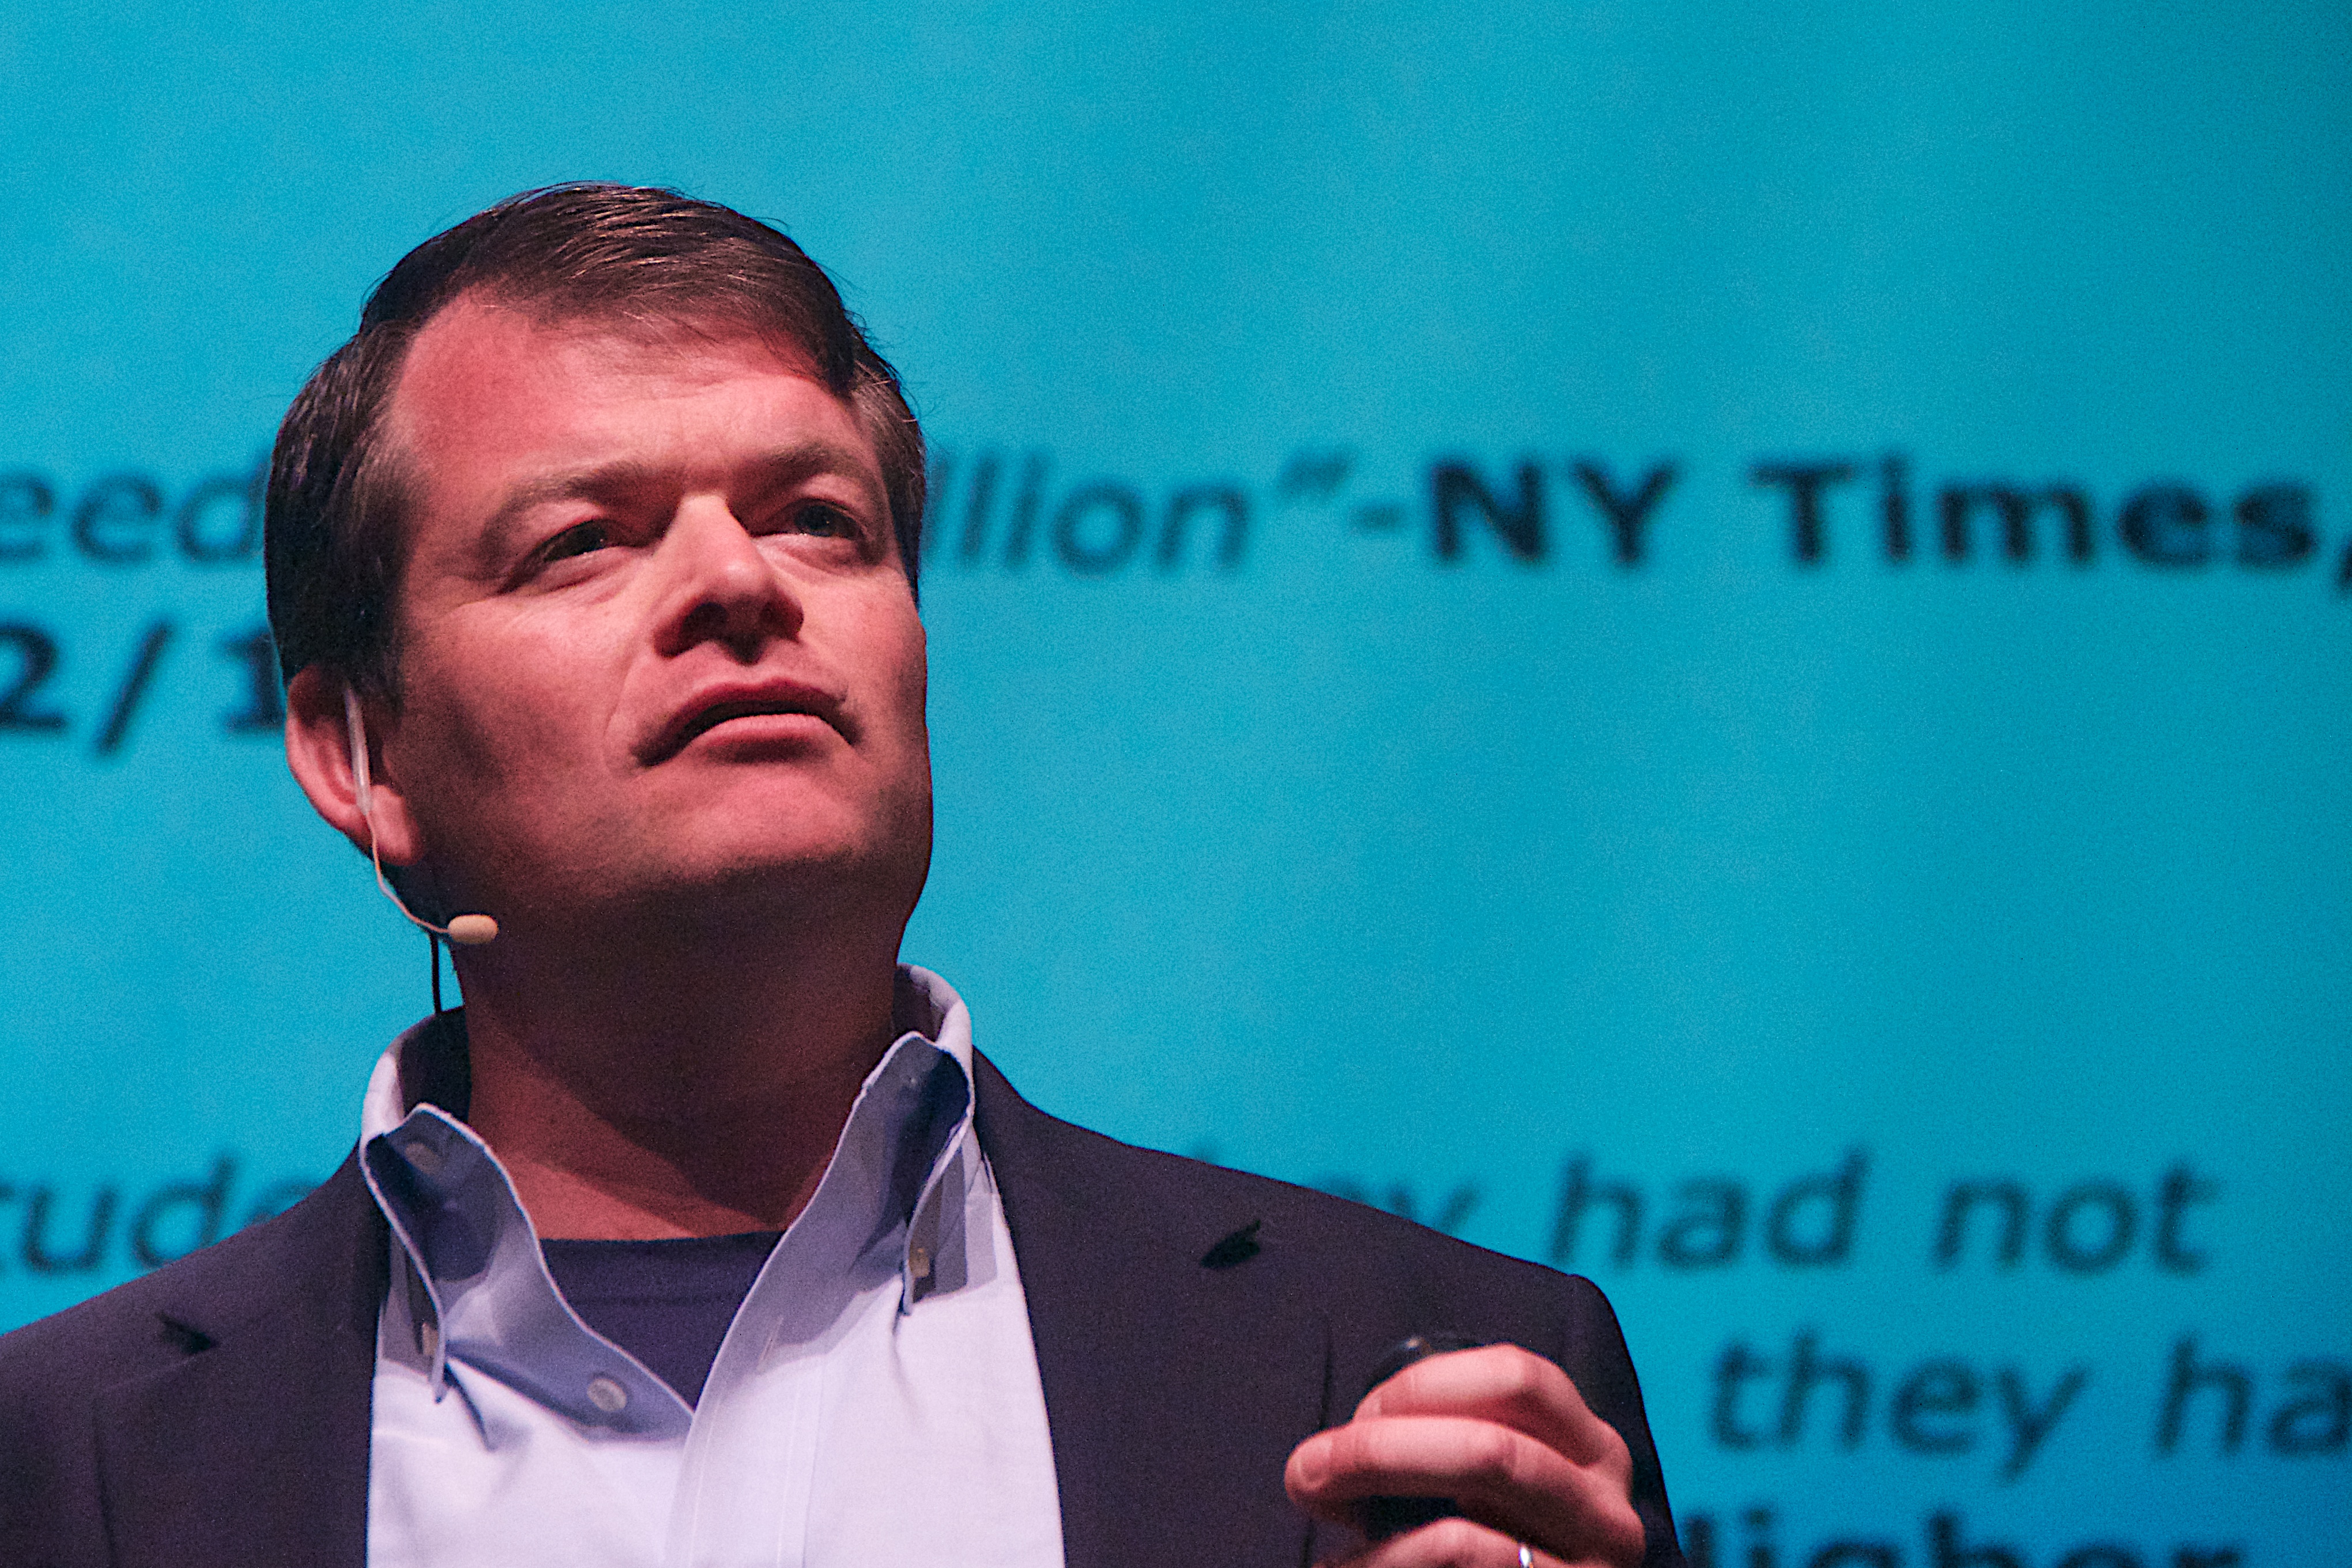
person, professional, speech, scctechtalks